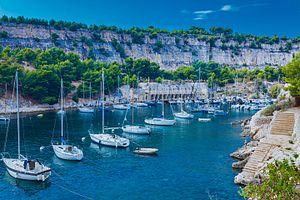
Calanque de Port-Miou
La calanque de Port-Miou est la calanque la plus orientale des côtes entre Marseille et Cassis. Elle est la seule située dans la commune de Cassis, à la sortie de la ville. Port-Miou se distingue des autres calanques par son profil sinueux et sa longueur. Le statut de base nautique légère a été délivré à la calanque. Actuellement, la calanque compte 550 bateaux. Elle appartient à deux propriétaires : la mairie de Cassis pour la rive gauche, la société Solvay pour la rive droite.